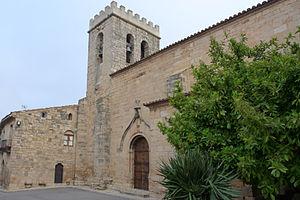
Vimbodí est l'entité singulière de population qui est la capital de la commune de Vimbodí i Poblet. Elle se situe dans la communauté autonome de Catalogne, province de Tarragone, de la comarque de la Conca de Barberà.